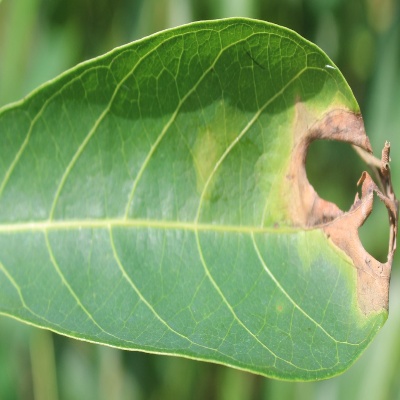
Crop: Cassava
Condition: bacterial blight